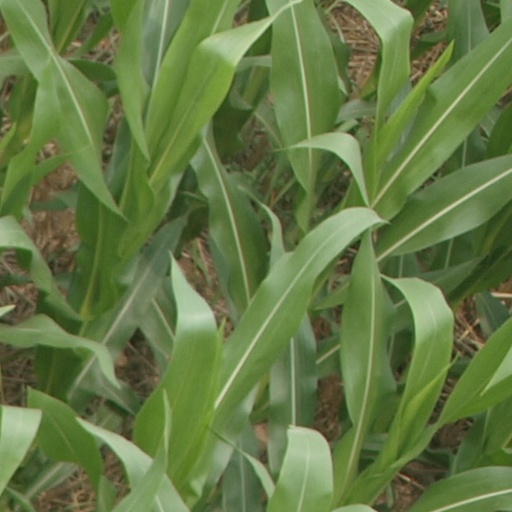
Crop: maize; corn